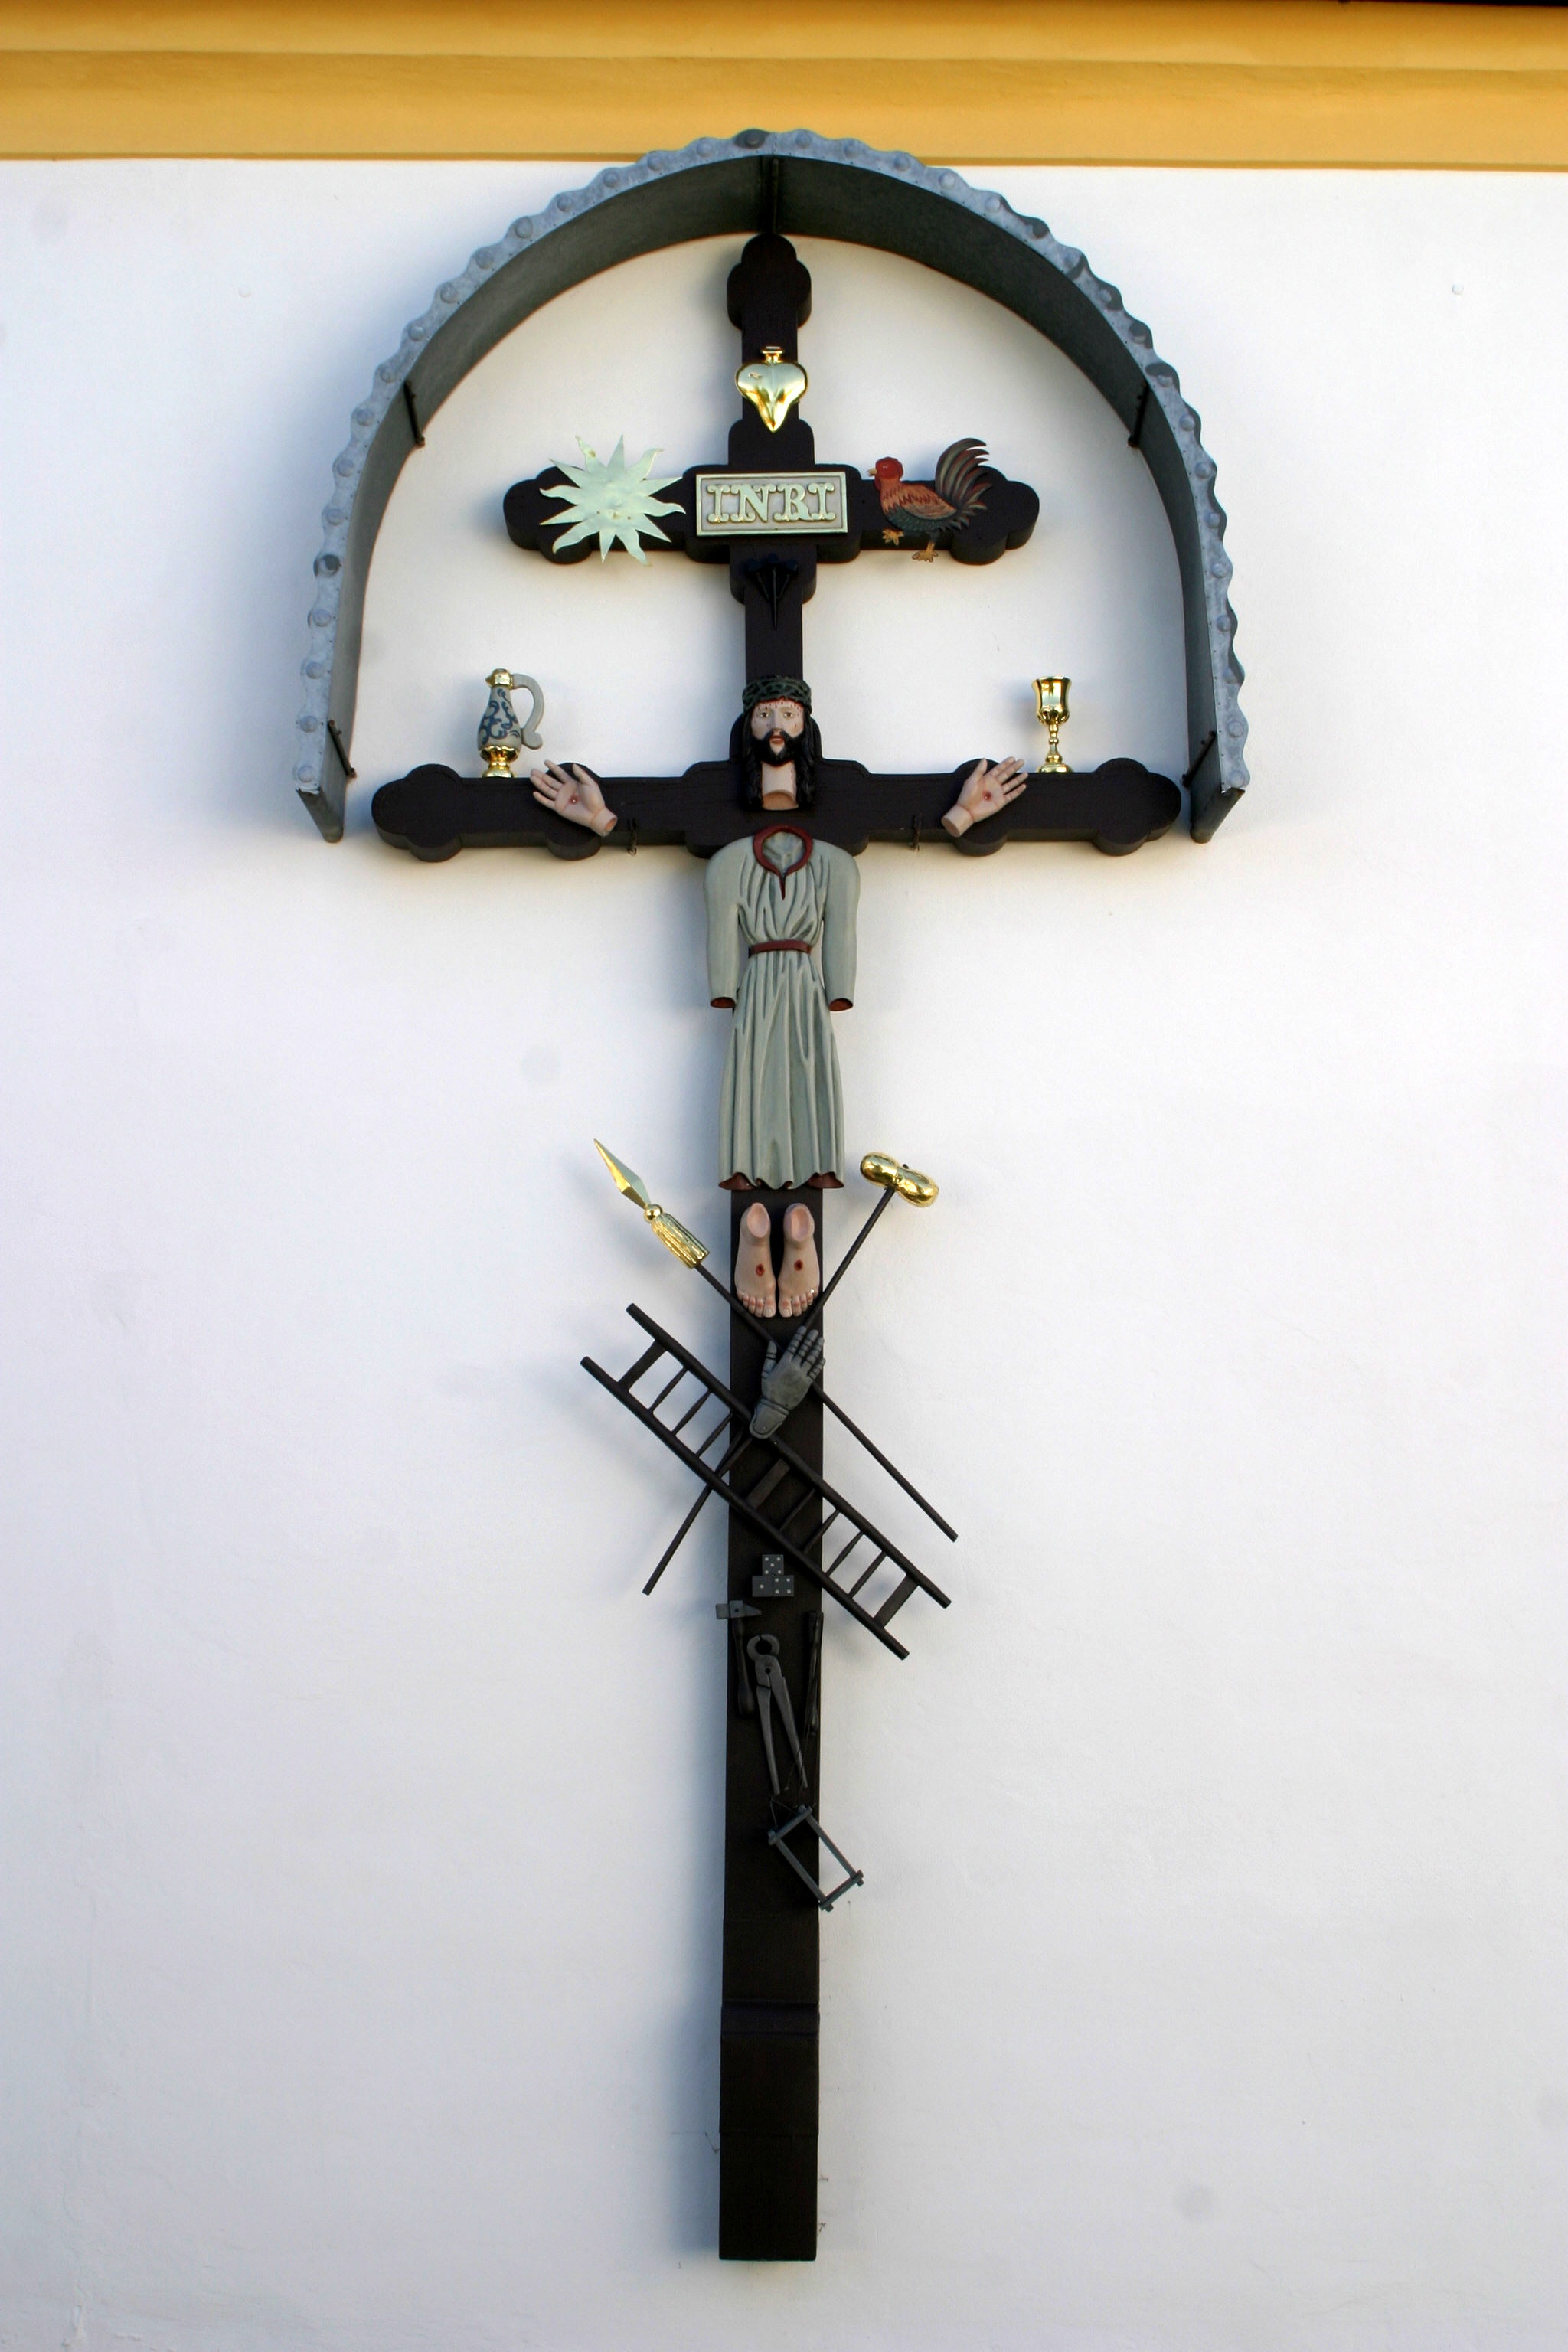
clock, number, symbol, cross, weapon, sculpture, art, faith, jesus, iron, god, crucifix, jesus christ, iron cross, church cross